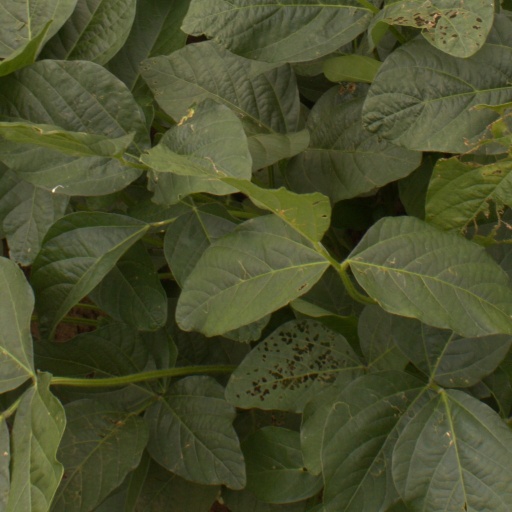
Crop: soybean